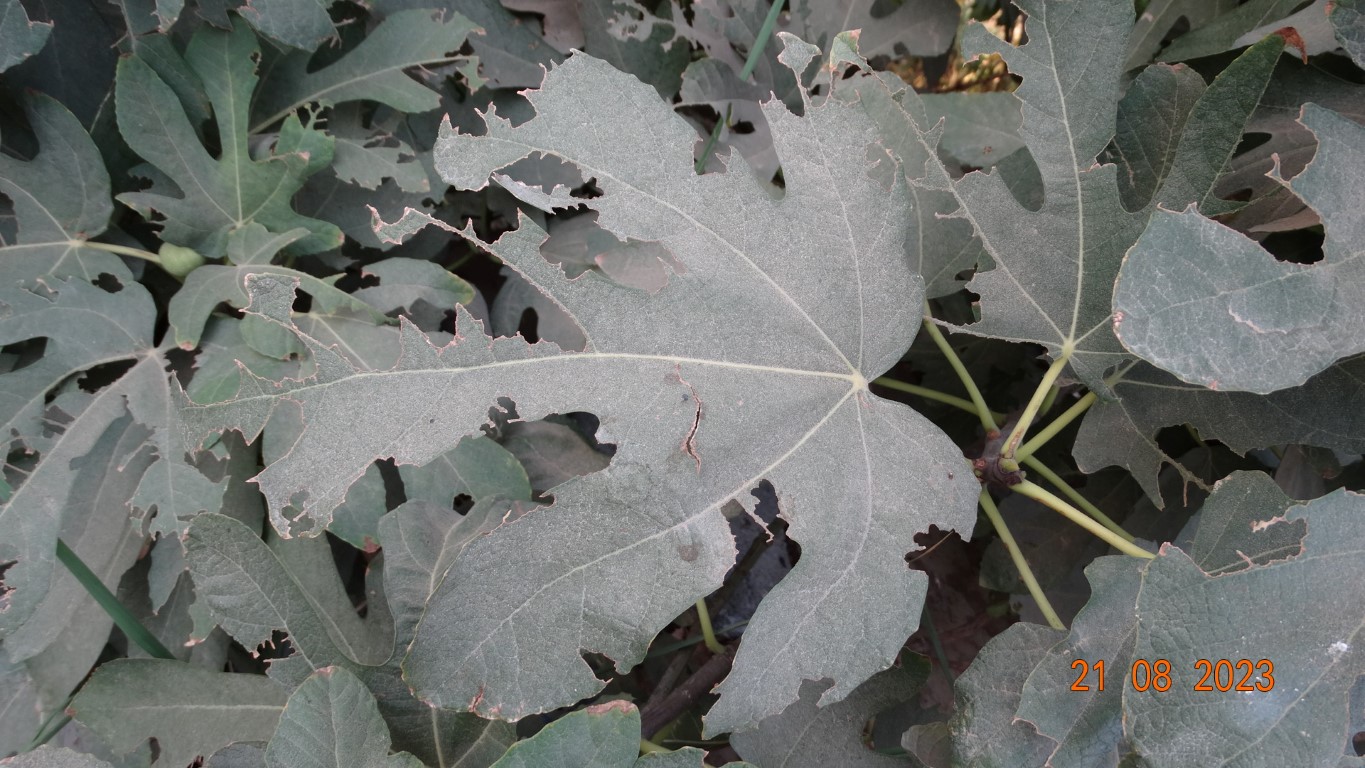
Label: infected